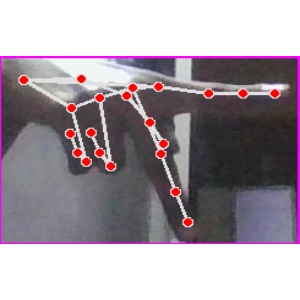
अक्षर: प